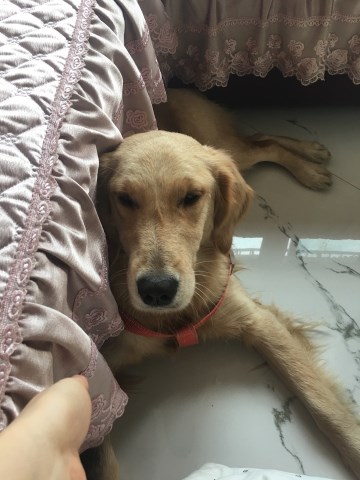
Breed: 5355-n000126-golden_retriever